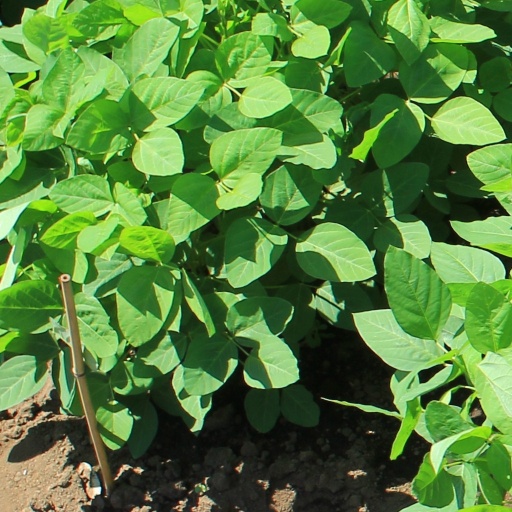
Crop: soybean